Answer in natural language. Considering the relative positions, where is light brown wooden dresser with 10 drawers (highlighted by a blue box) with respect to DeskLamp (highlighted by a red box)? Choose between the following options: below or above
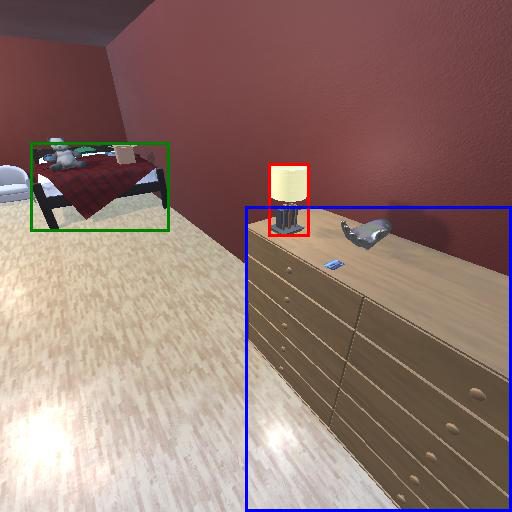
<answer>below</answer>